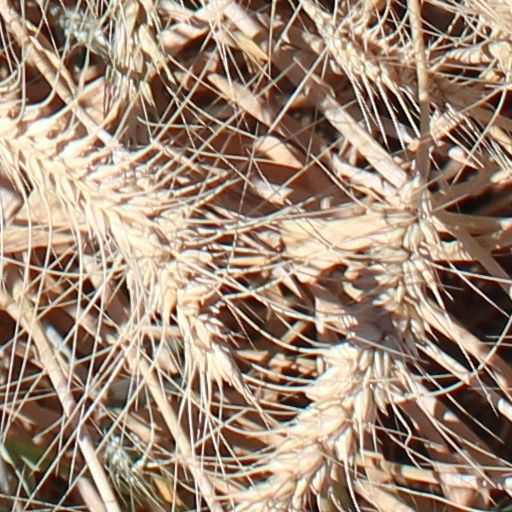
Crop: wheat